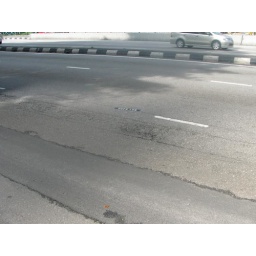
a fallen car licence plate on the road in Kuala Lumpur